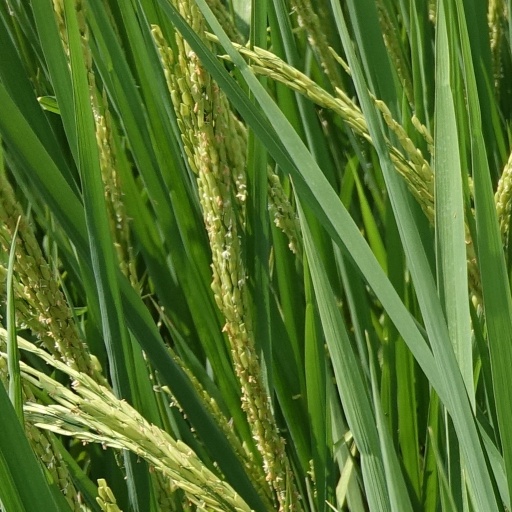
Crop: rice